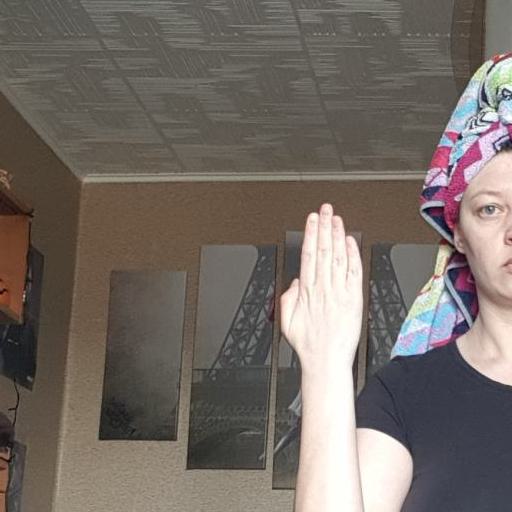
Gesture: stop_inverted